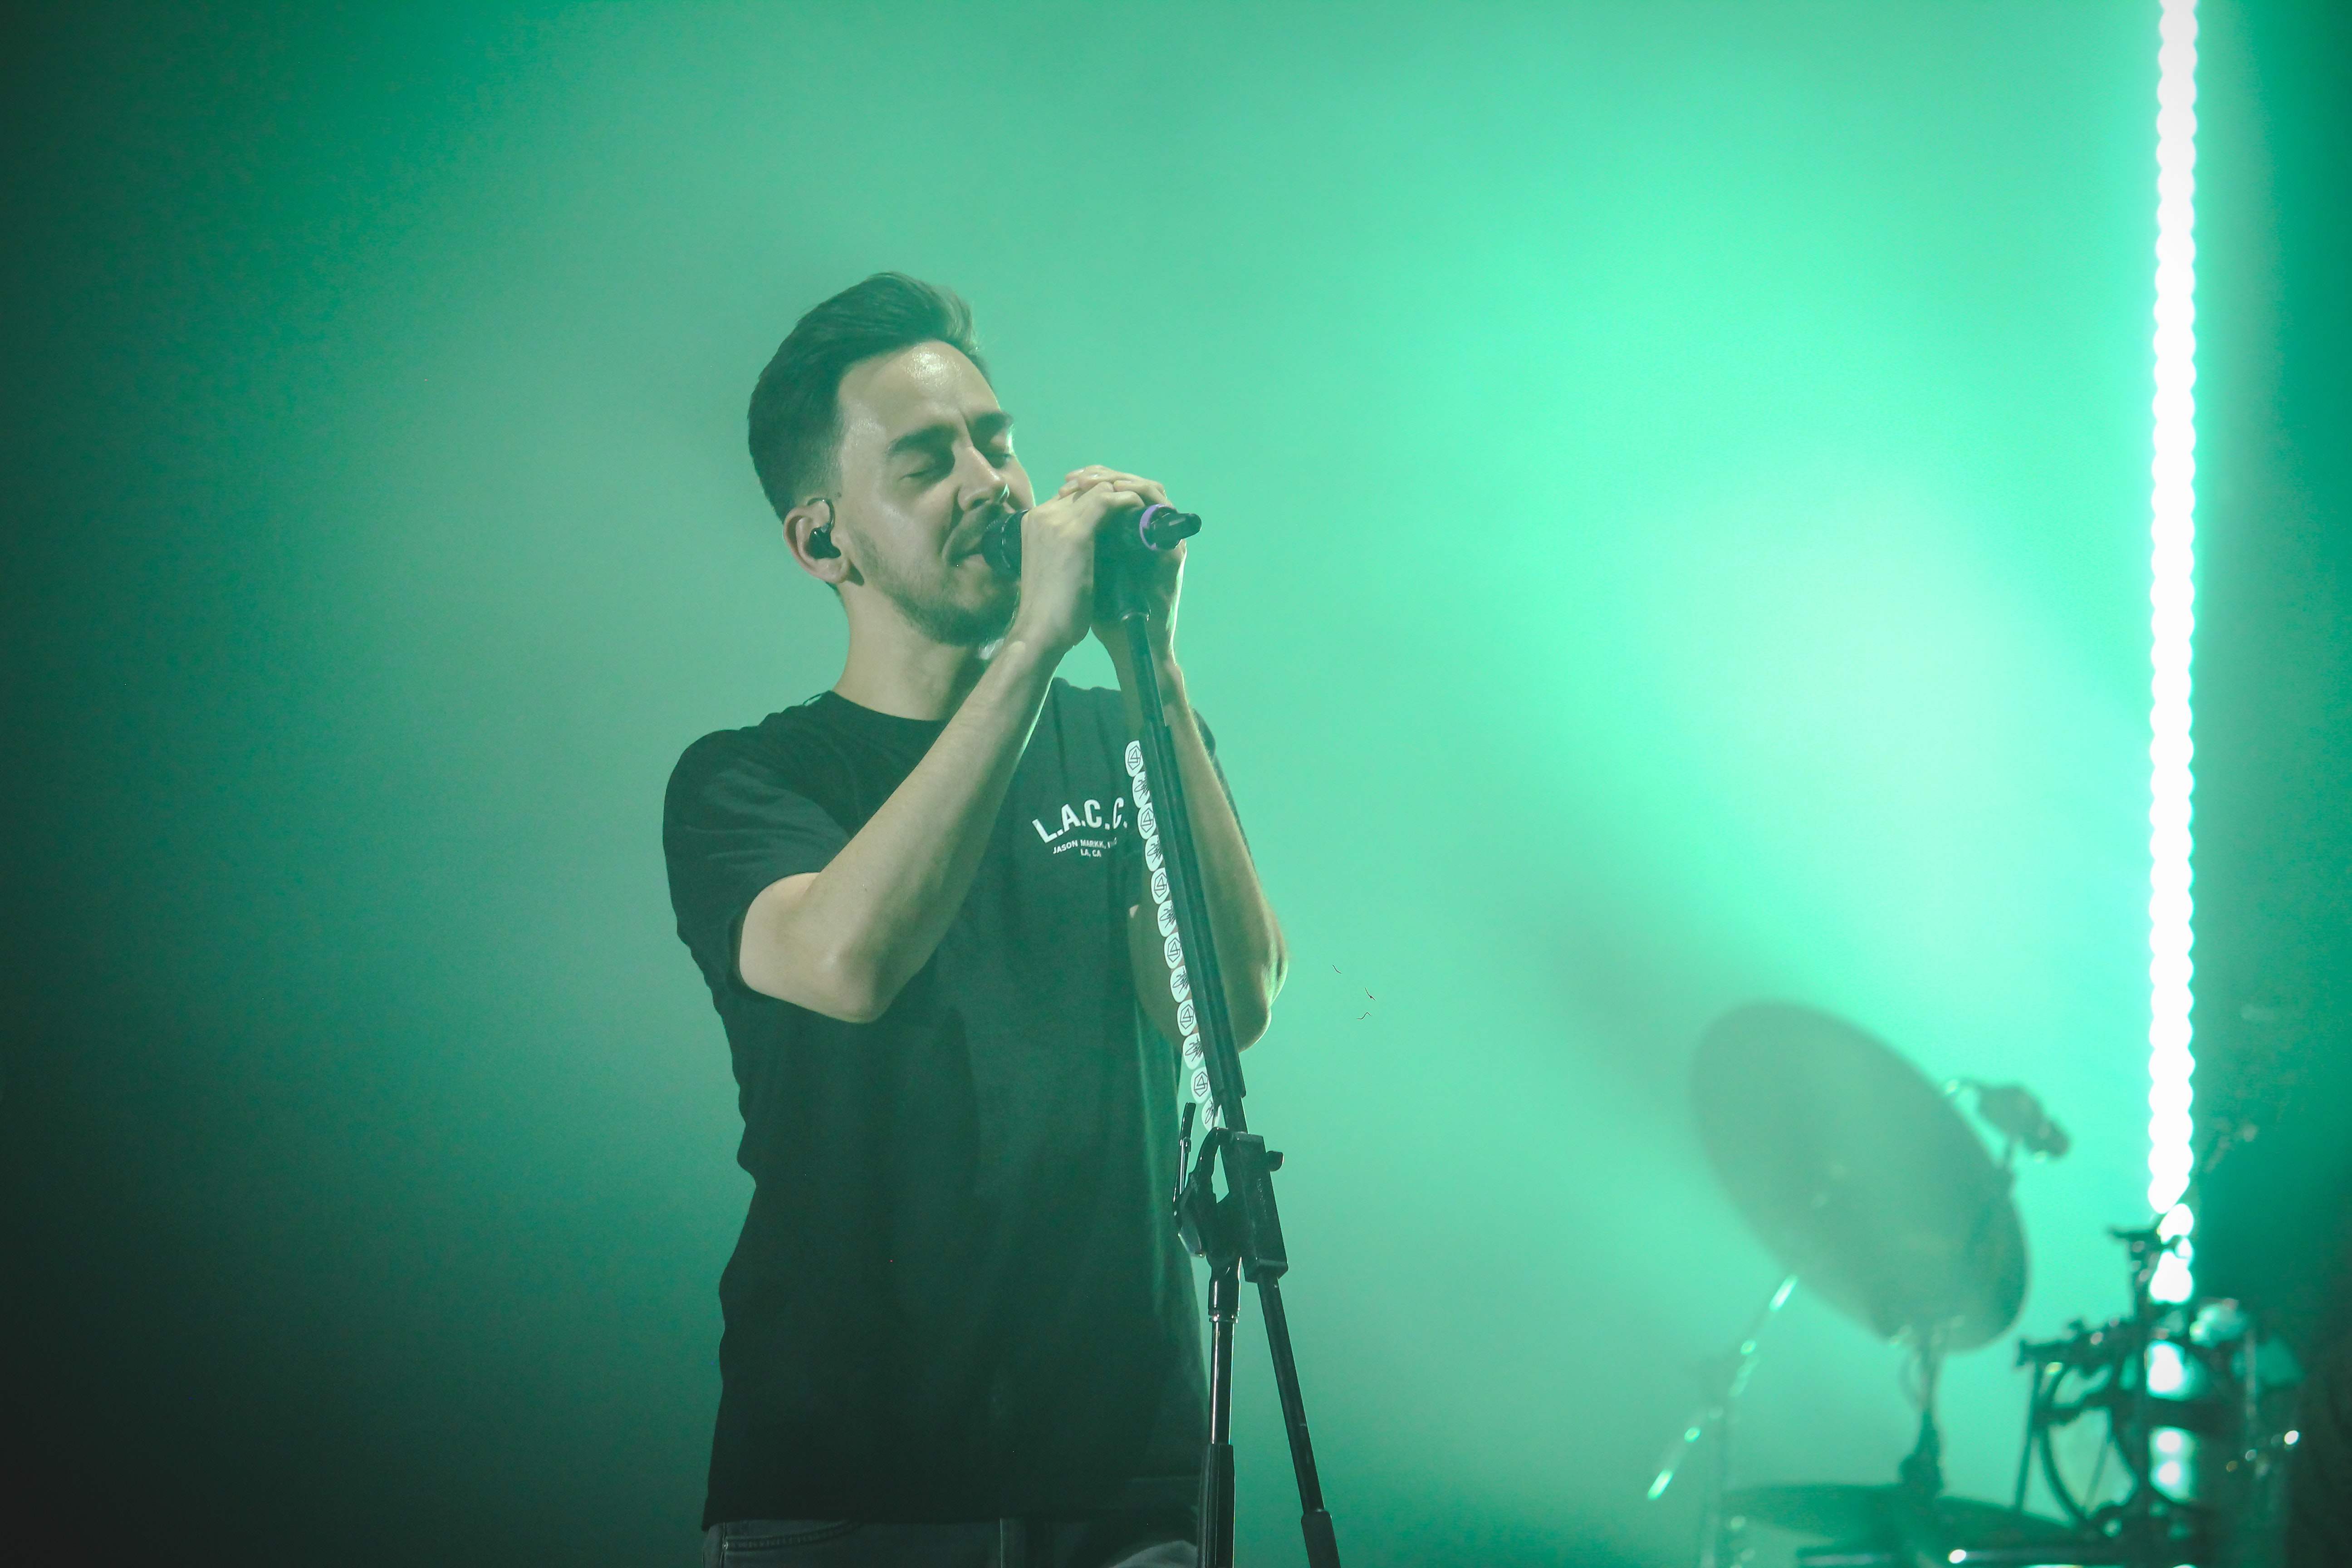
performance, entertainment, music, green, performing arts, musician, music artist, concert, song, singing, microphone, stage, light, rock concert, pop music, public event, event, singer, lighting, musical ensemble, music venue, microphone stand, fun, performance art, artist, audio equipment, elbow, bassist, lens flare